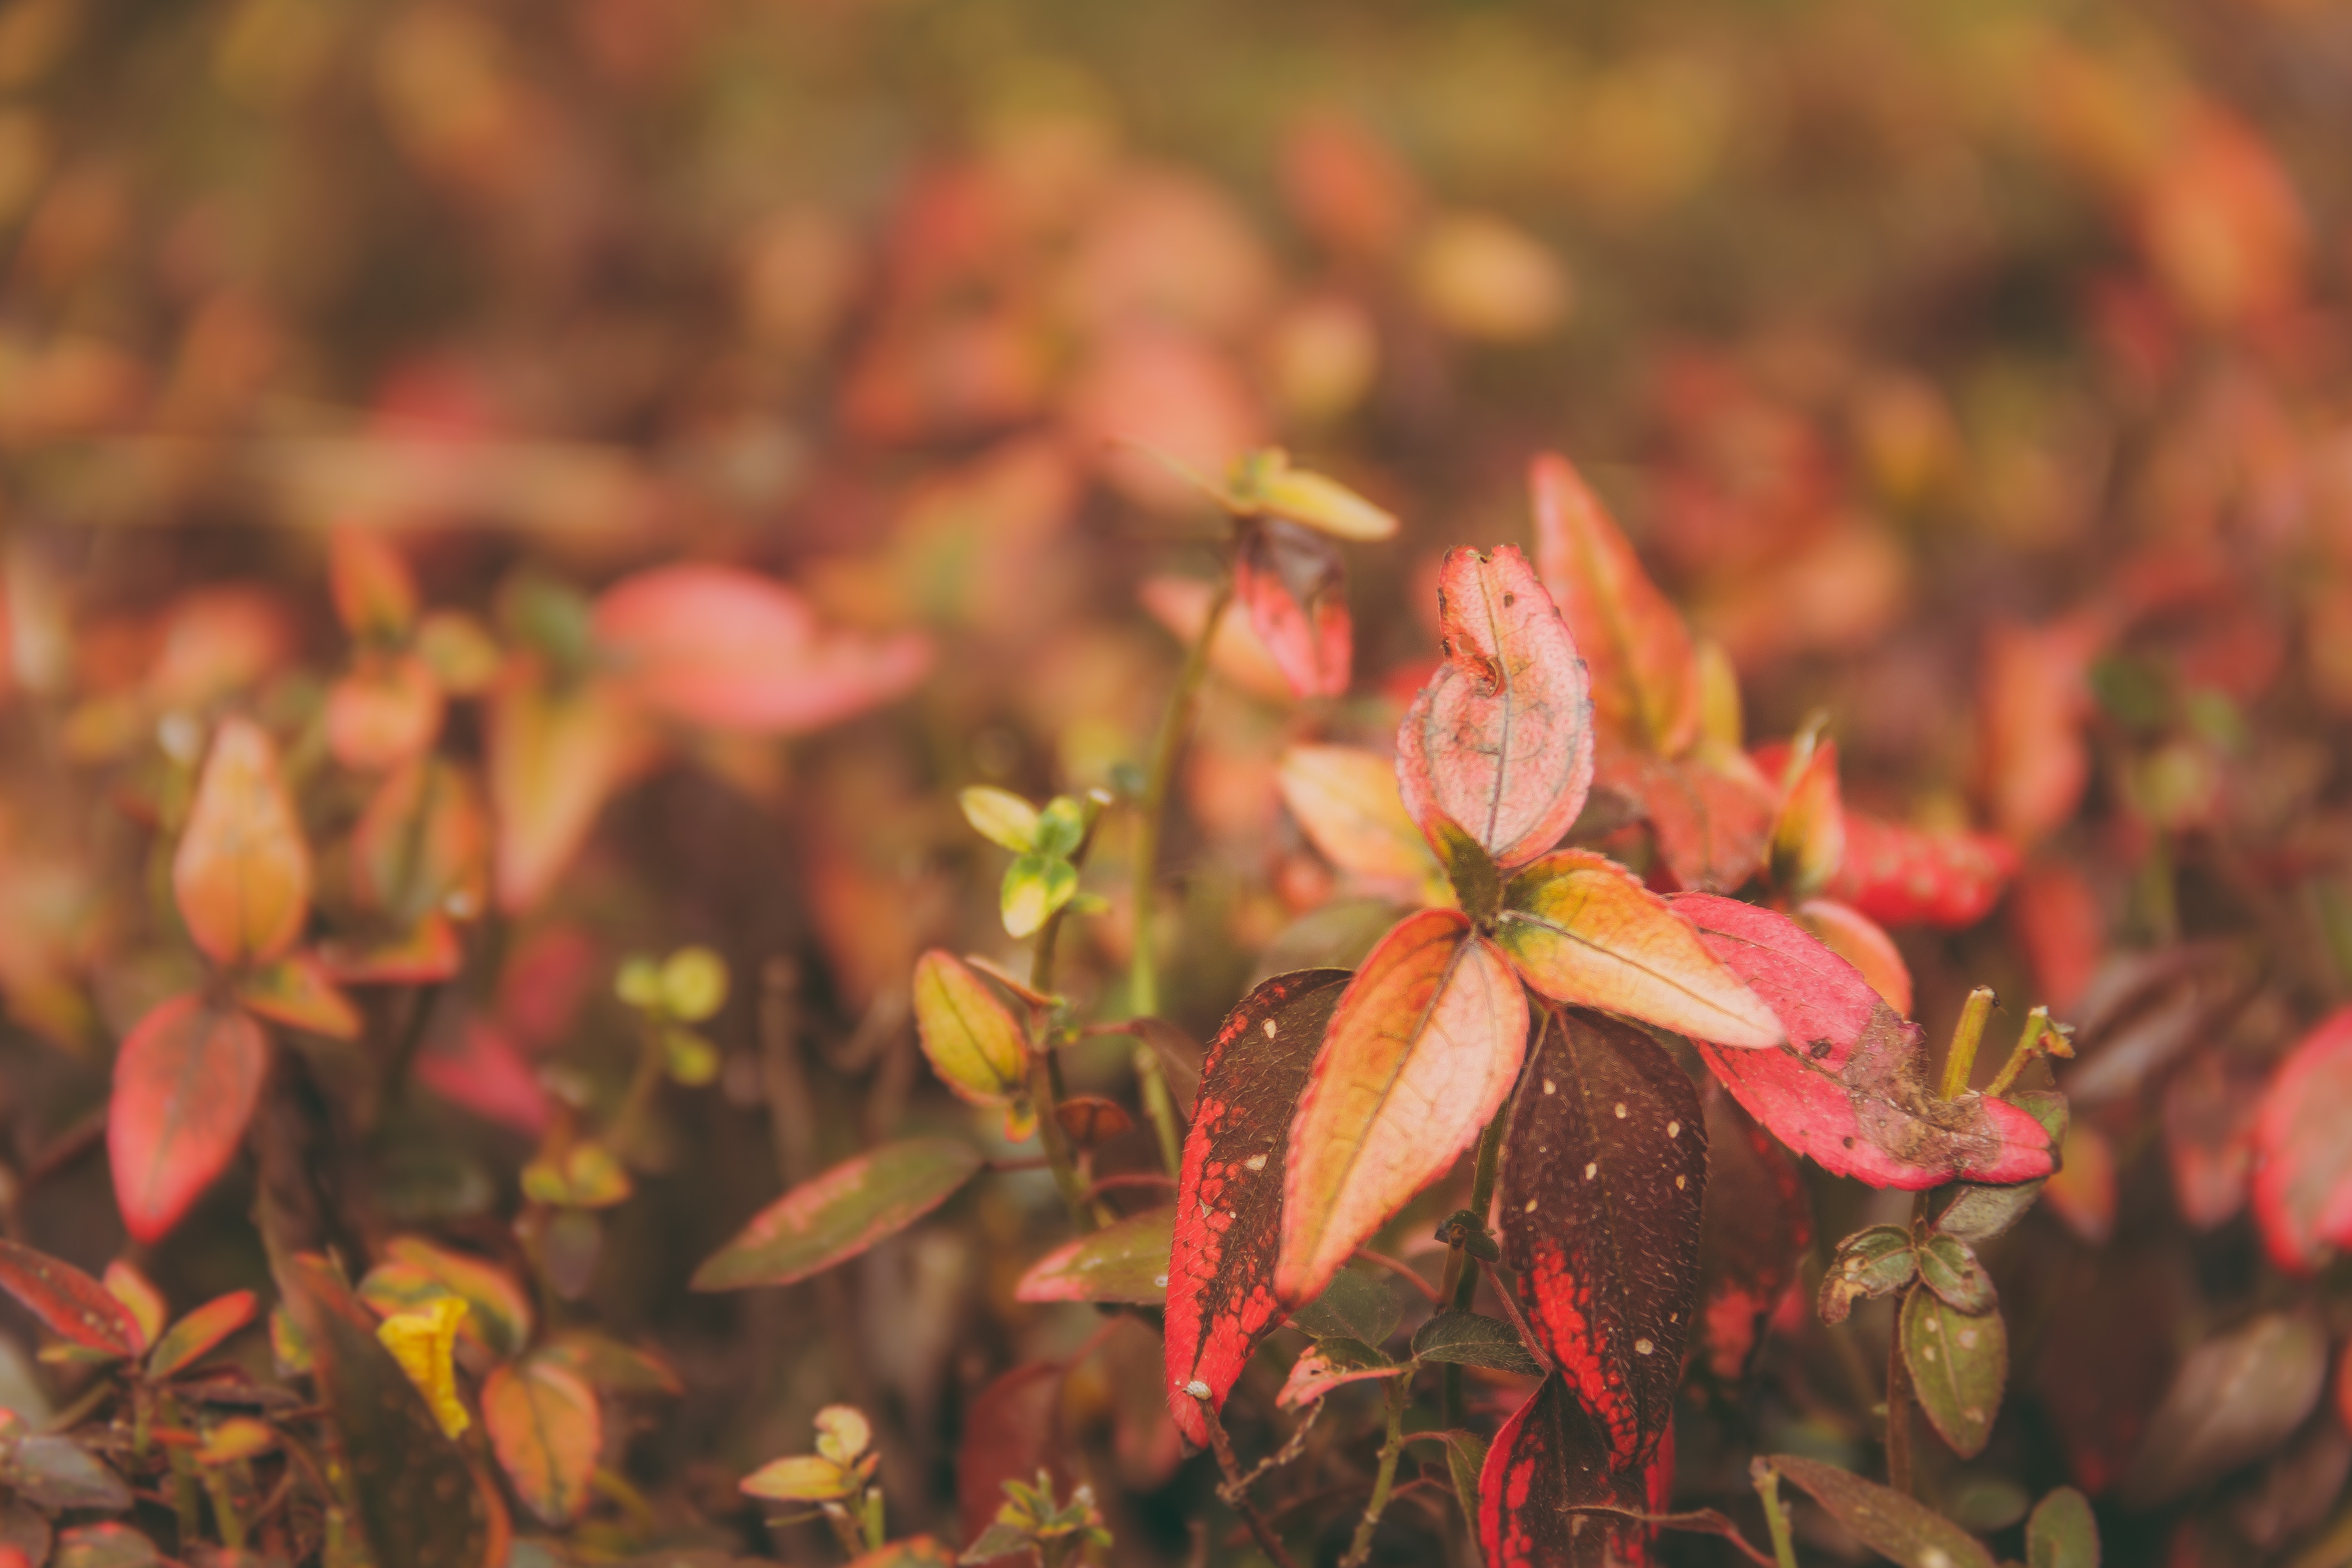
leaf, flower, plant, autumn, deciduous, flowering plant